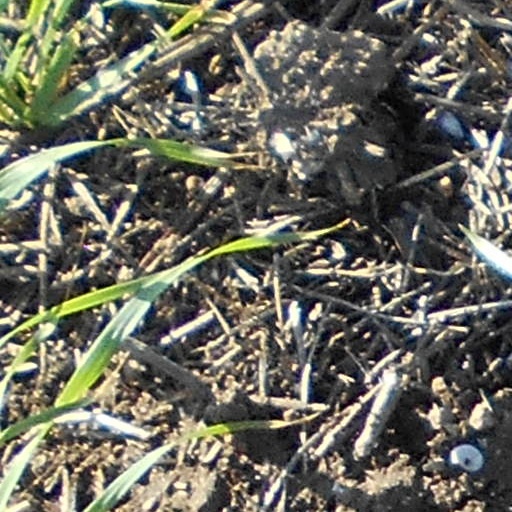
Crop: wheat